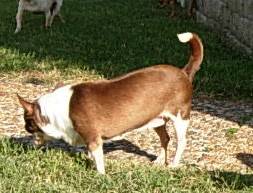
Label: dog